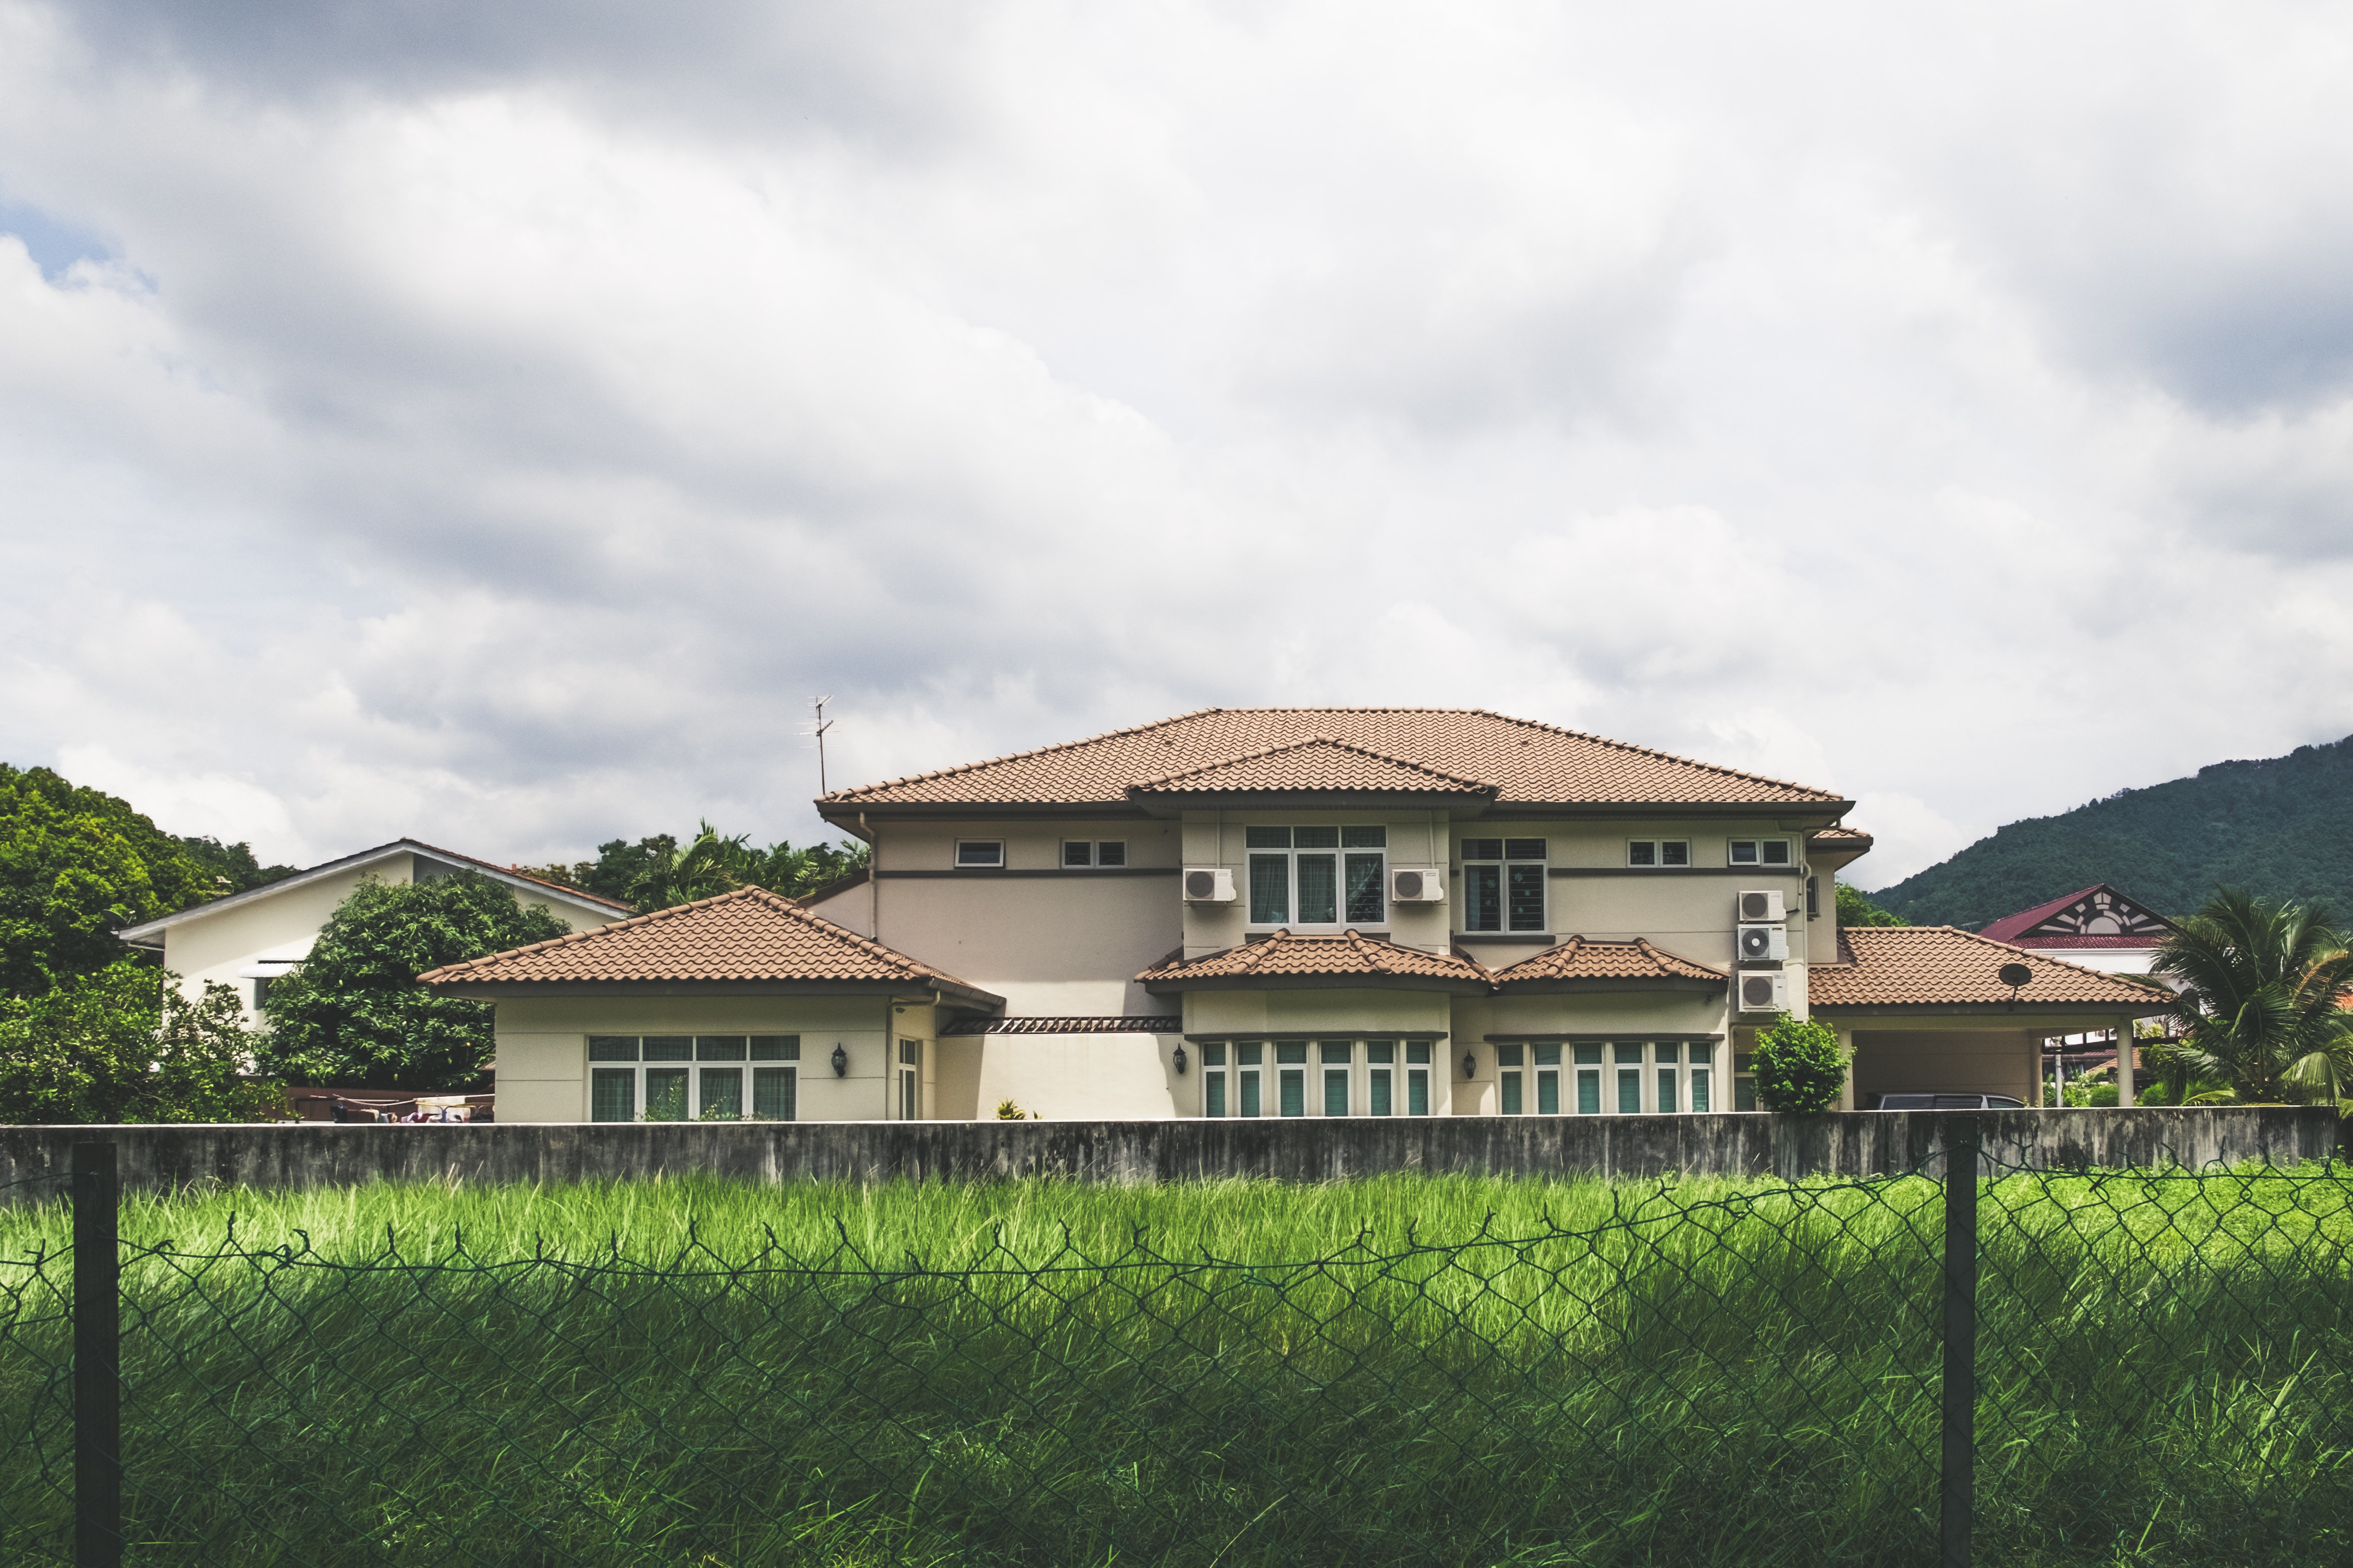
grass, villa, mansion, house, window, roof, building, home, village, suburb, cottage, facade, property, farmhouse, estate, real estate, rural area, residential area